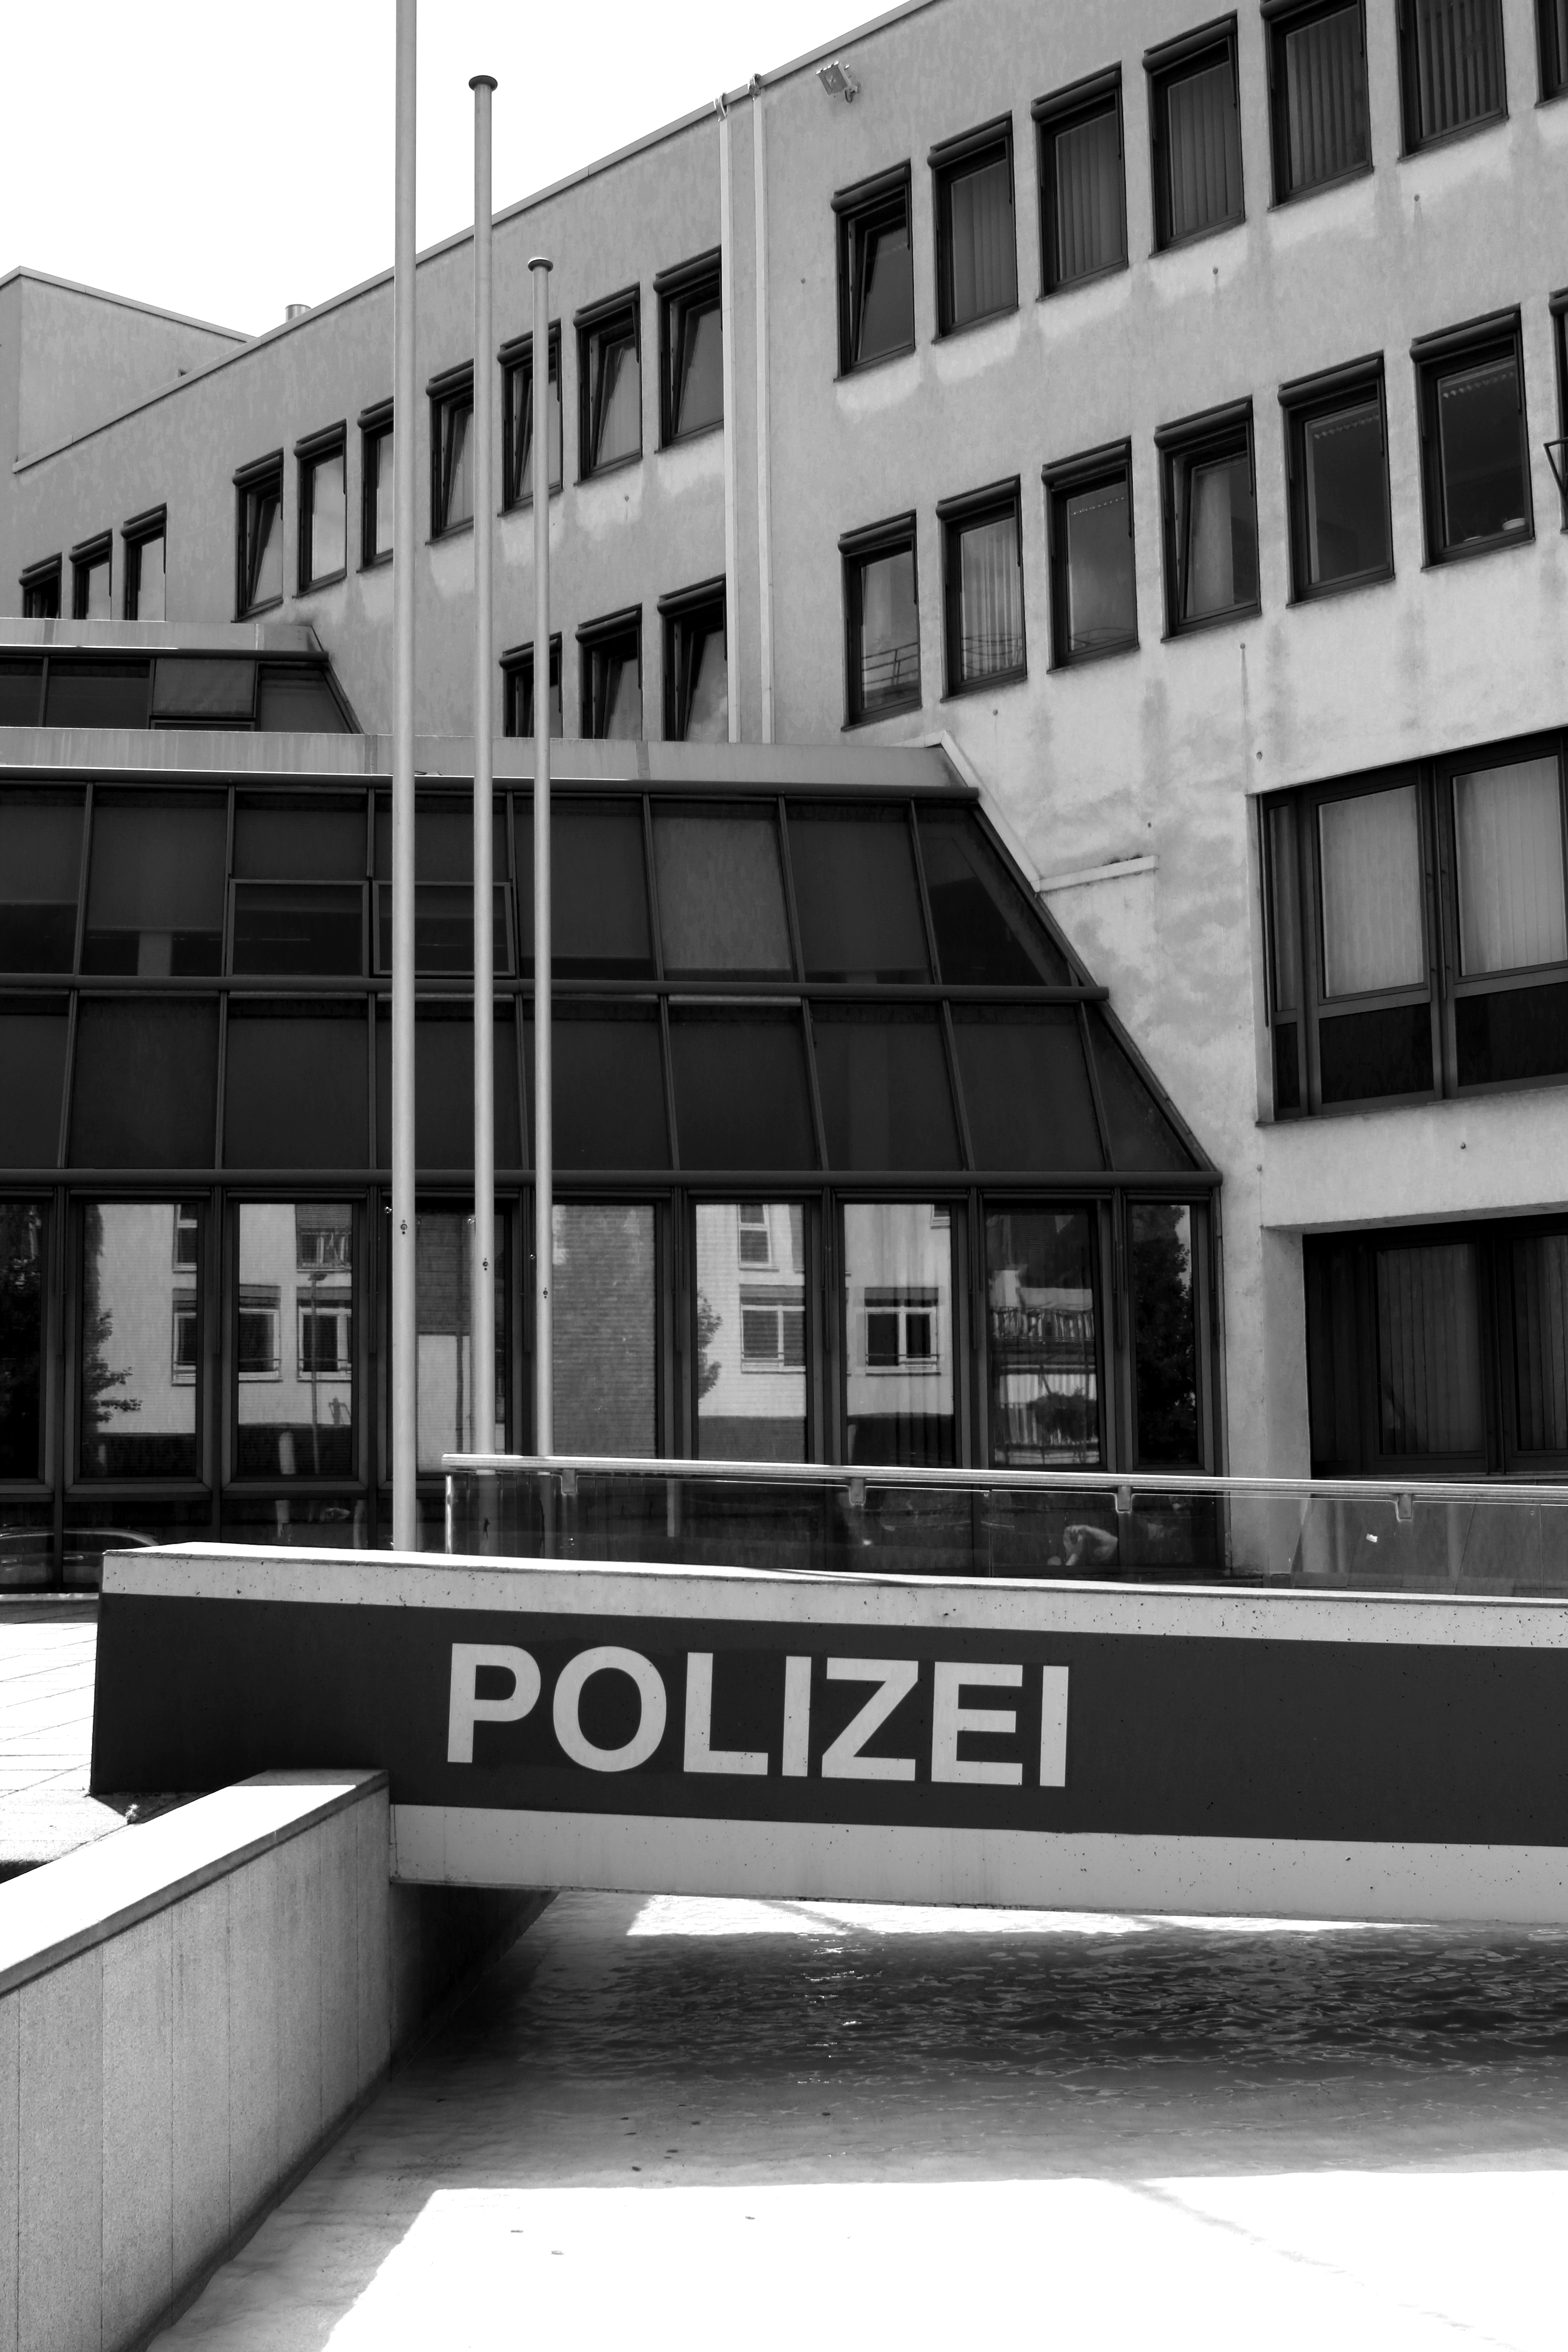
black and white, architecture, house, building, home, facade, heidelberg, monochrome, bw, blackandwhite, blackwhite, design, germany, alemania, allemagne, sw, schwarzweiss, schwarzweis, badenwrttemberg, germania, kurpfalz, badenwurtemberg, schwarzweissfotografie, schwarzweisfotografie, condominium, monochrome photography, residential area